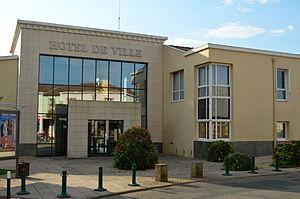
Hôtel de Ville - Le Loroux-Bottereau